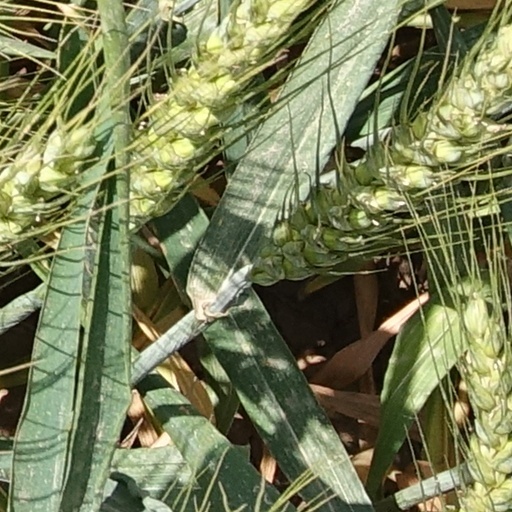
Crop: wheat